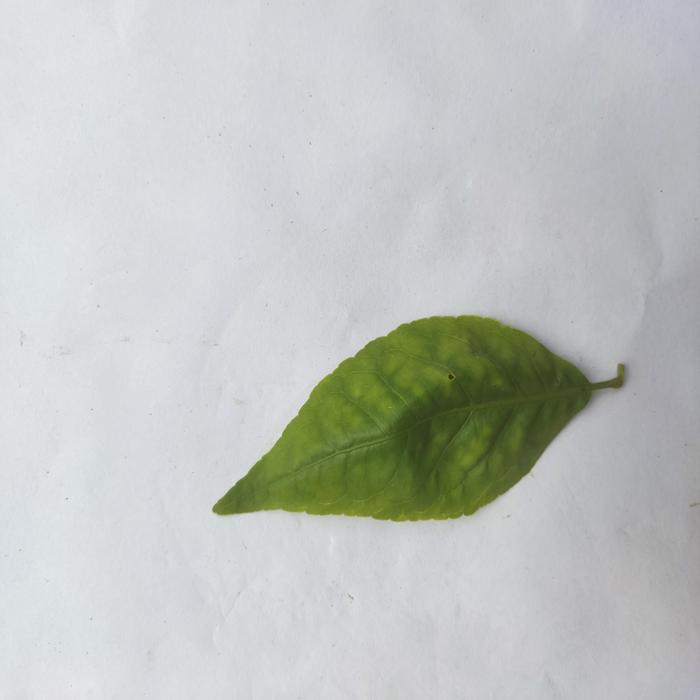
Crop: Aegle Marmelos
Leaf condition: Leaf_Spot